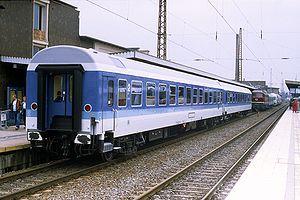
Les voitures UIC-Z sont un type standardisé de voitures de chemin de fer.